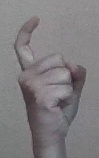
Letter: ra